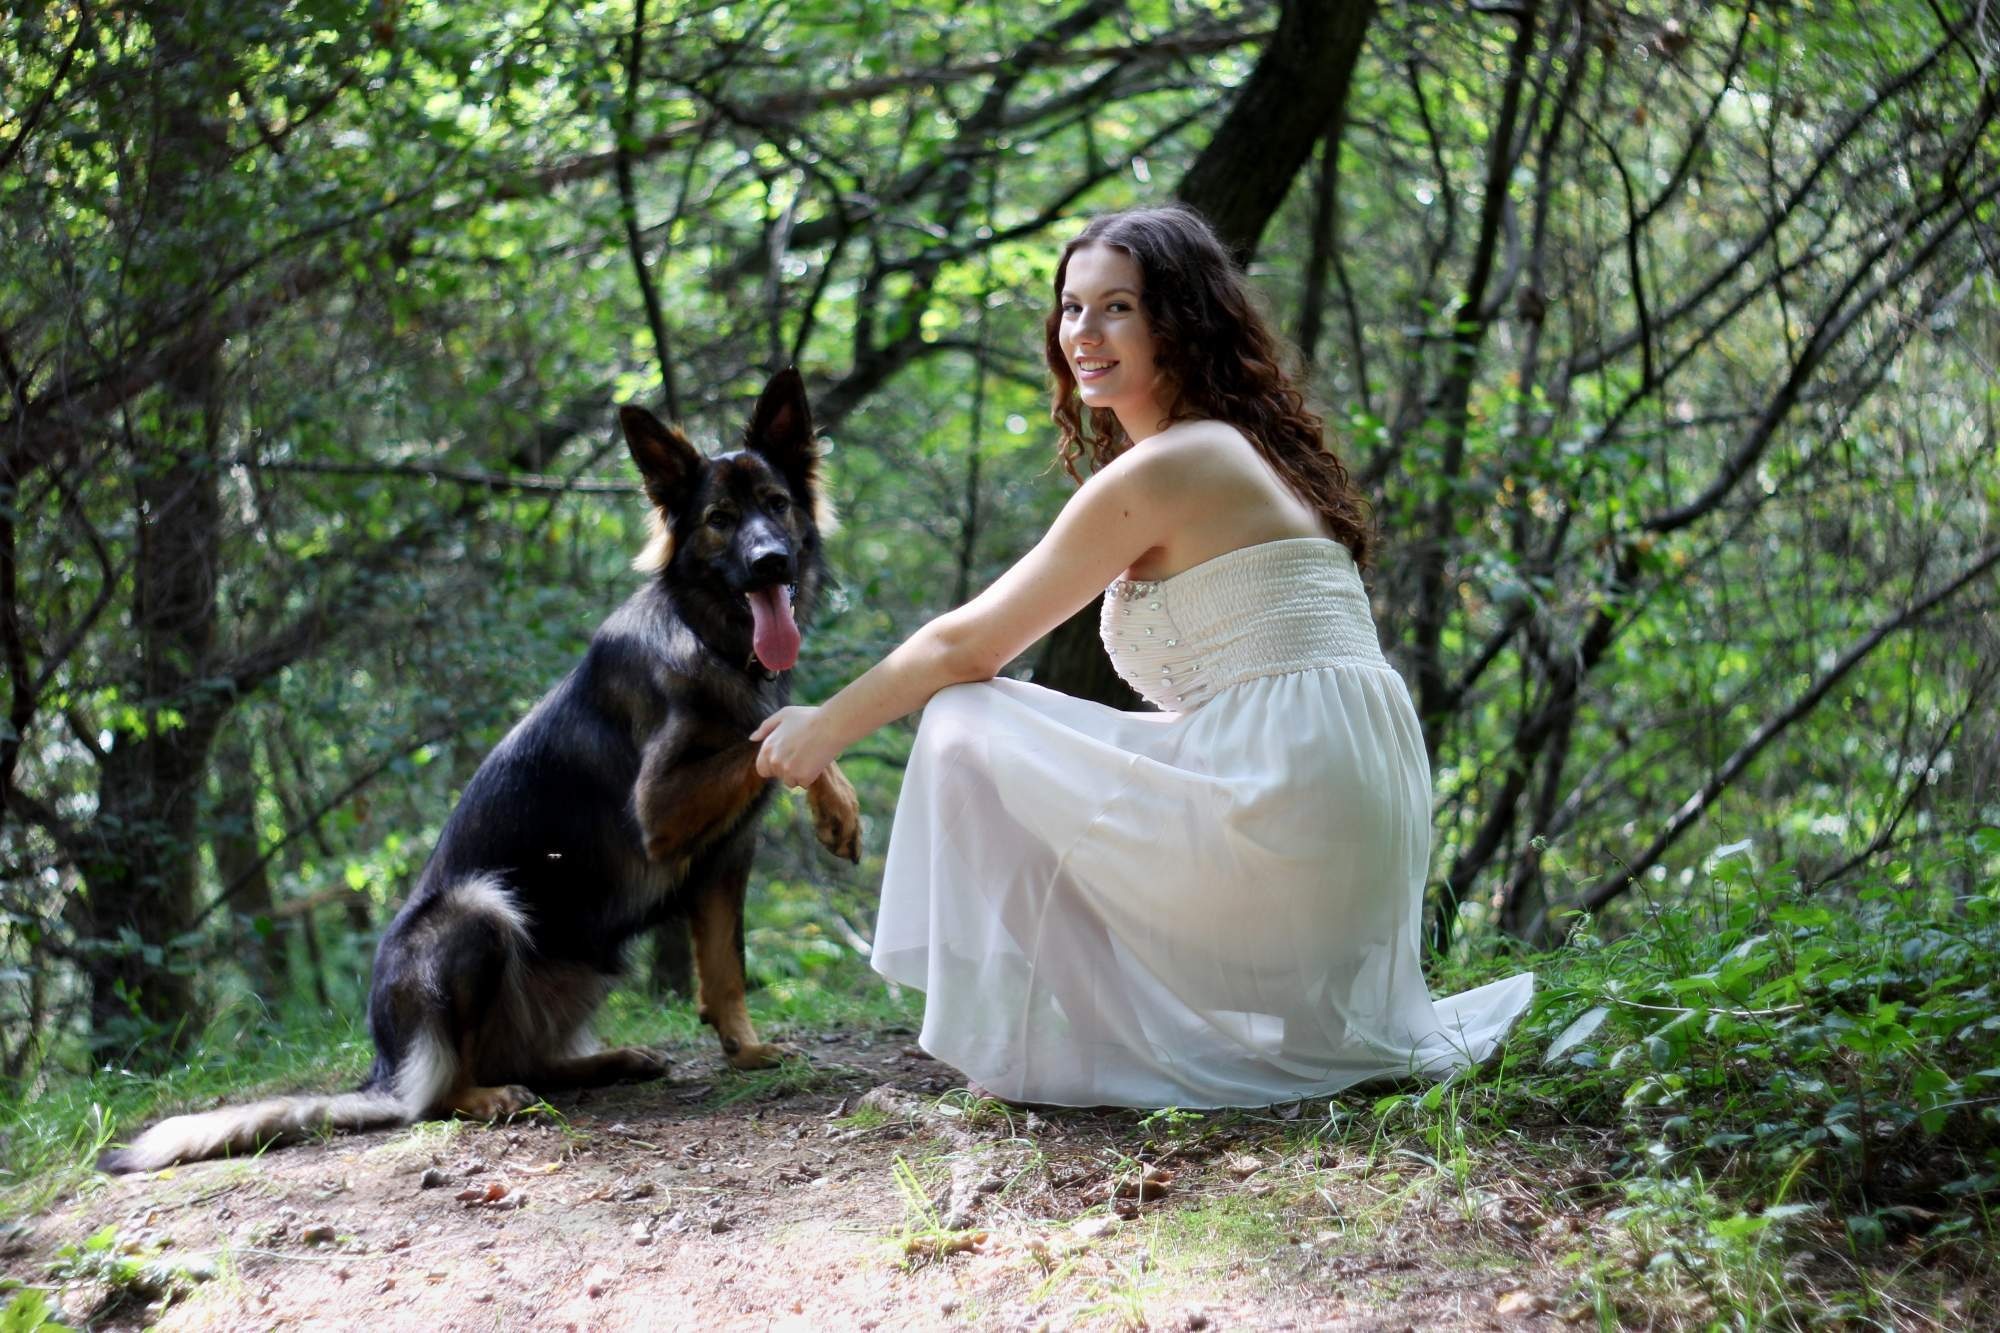
tree, forest, girl, dog, brunette, smile, friend, dress, photo shoot, pac, the photo shoot, alsatian, kundrnat hair